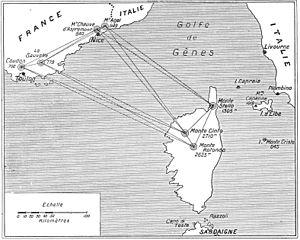
Illustration de la jonction géodésique directe de la Corse à la France Continentale
Paul Helbronner est un polytechnicien, alpiniste et géodésiste français, né à Compiègne dans l'Oise le 24 avril 1871 et mort à Paris le 18 octobre 1938. De 1903 à 1928, il mène vingt-deux campagnes de relevés aboutissant à une modélisation géodésique de l'ensemble des Alpes françaises et de la Corse. Sous le titre Description géométrique détaillée des Alpes françaises, il publie ce travail monumental en douze tomes et deux albums annexes entre 1910 et 1939. Sur proposition de l’Académie des sciences, son nom a été donné à la pointe Helbronner dans le massif du Mont-Blanc. Celle-ci sert de point d’appui et d'escale au téléphérique assurant la liaison entre Chamonix, l’aiguille du Midi et Courmayeur. Il est président d'honneur de la Société française de photographie de 1929 à 1931.